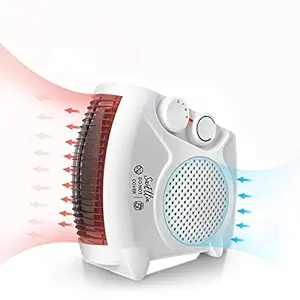
SaiEllin Room Heater For Home 2000 Watts Room Heater For Bedroom | ISI Approved With 1 Year Warranty | For 250 Sq. Feet Blower Heater & Room Heaters Home For Winters
Category: Home&Kitchen
Price: 979 (list price: 1999)
Rating: 3.9 (157 ratings)
About this product: Room Heater For Home is Meant for Spot Heating, Room Size: Upto 250 sq ft. 100% Pure Copper Wire Motor for long life|Heater for Home Ideal to be used a s Room Heater for Bedroom small / medium room only, i.e., up to 250 sq. ft. when operated at 2000 watt heat setting. Makes some noise due to fan. Body Material: Plastic, Metal|Our Blower Hitter comes with a powerful 2400 RPM copper winded motor for quick heating and can be used vertically or horizontally (kindly refer to images);Do not worry if you experience some burning smell when you run your room heater for the 1st time. This is due to the motor varnish getting heated for the 1st time. The problem should not recur in subsequent usage. If it does, please contact our Customer support|Room Heaters Home for Winters gives Cool, Warm or Hot wind selection knob for heat setting; Please note that regulator changes heating power & not actual fan speed;Lightweight (1.15 kg) for easy portability between rooms; Plastic body with rust-free metal grill front